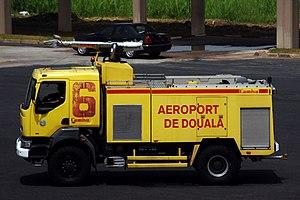
véhicule des sapeurs pompiers de l’aéroport de Douala au Cameroun. This is an image with the theme ""Africa on the Move or Transport"" from: Cameroon"
Iveco Magirus est une filiale du groupe IVECO, spécialisée dans la construction de camions de lutte contre l'incendie et résultant du rachat de Magirus-Deutz par IVECO en 1975.